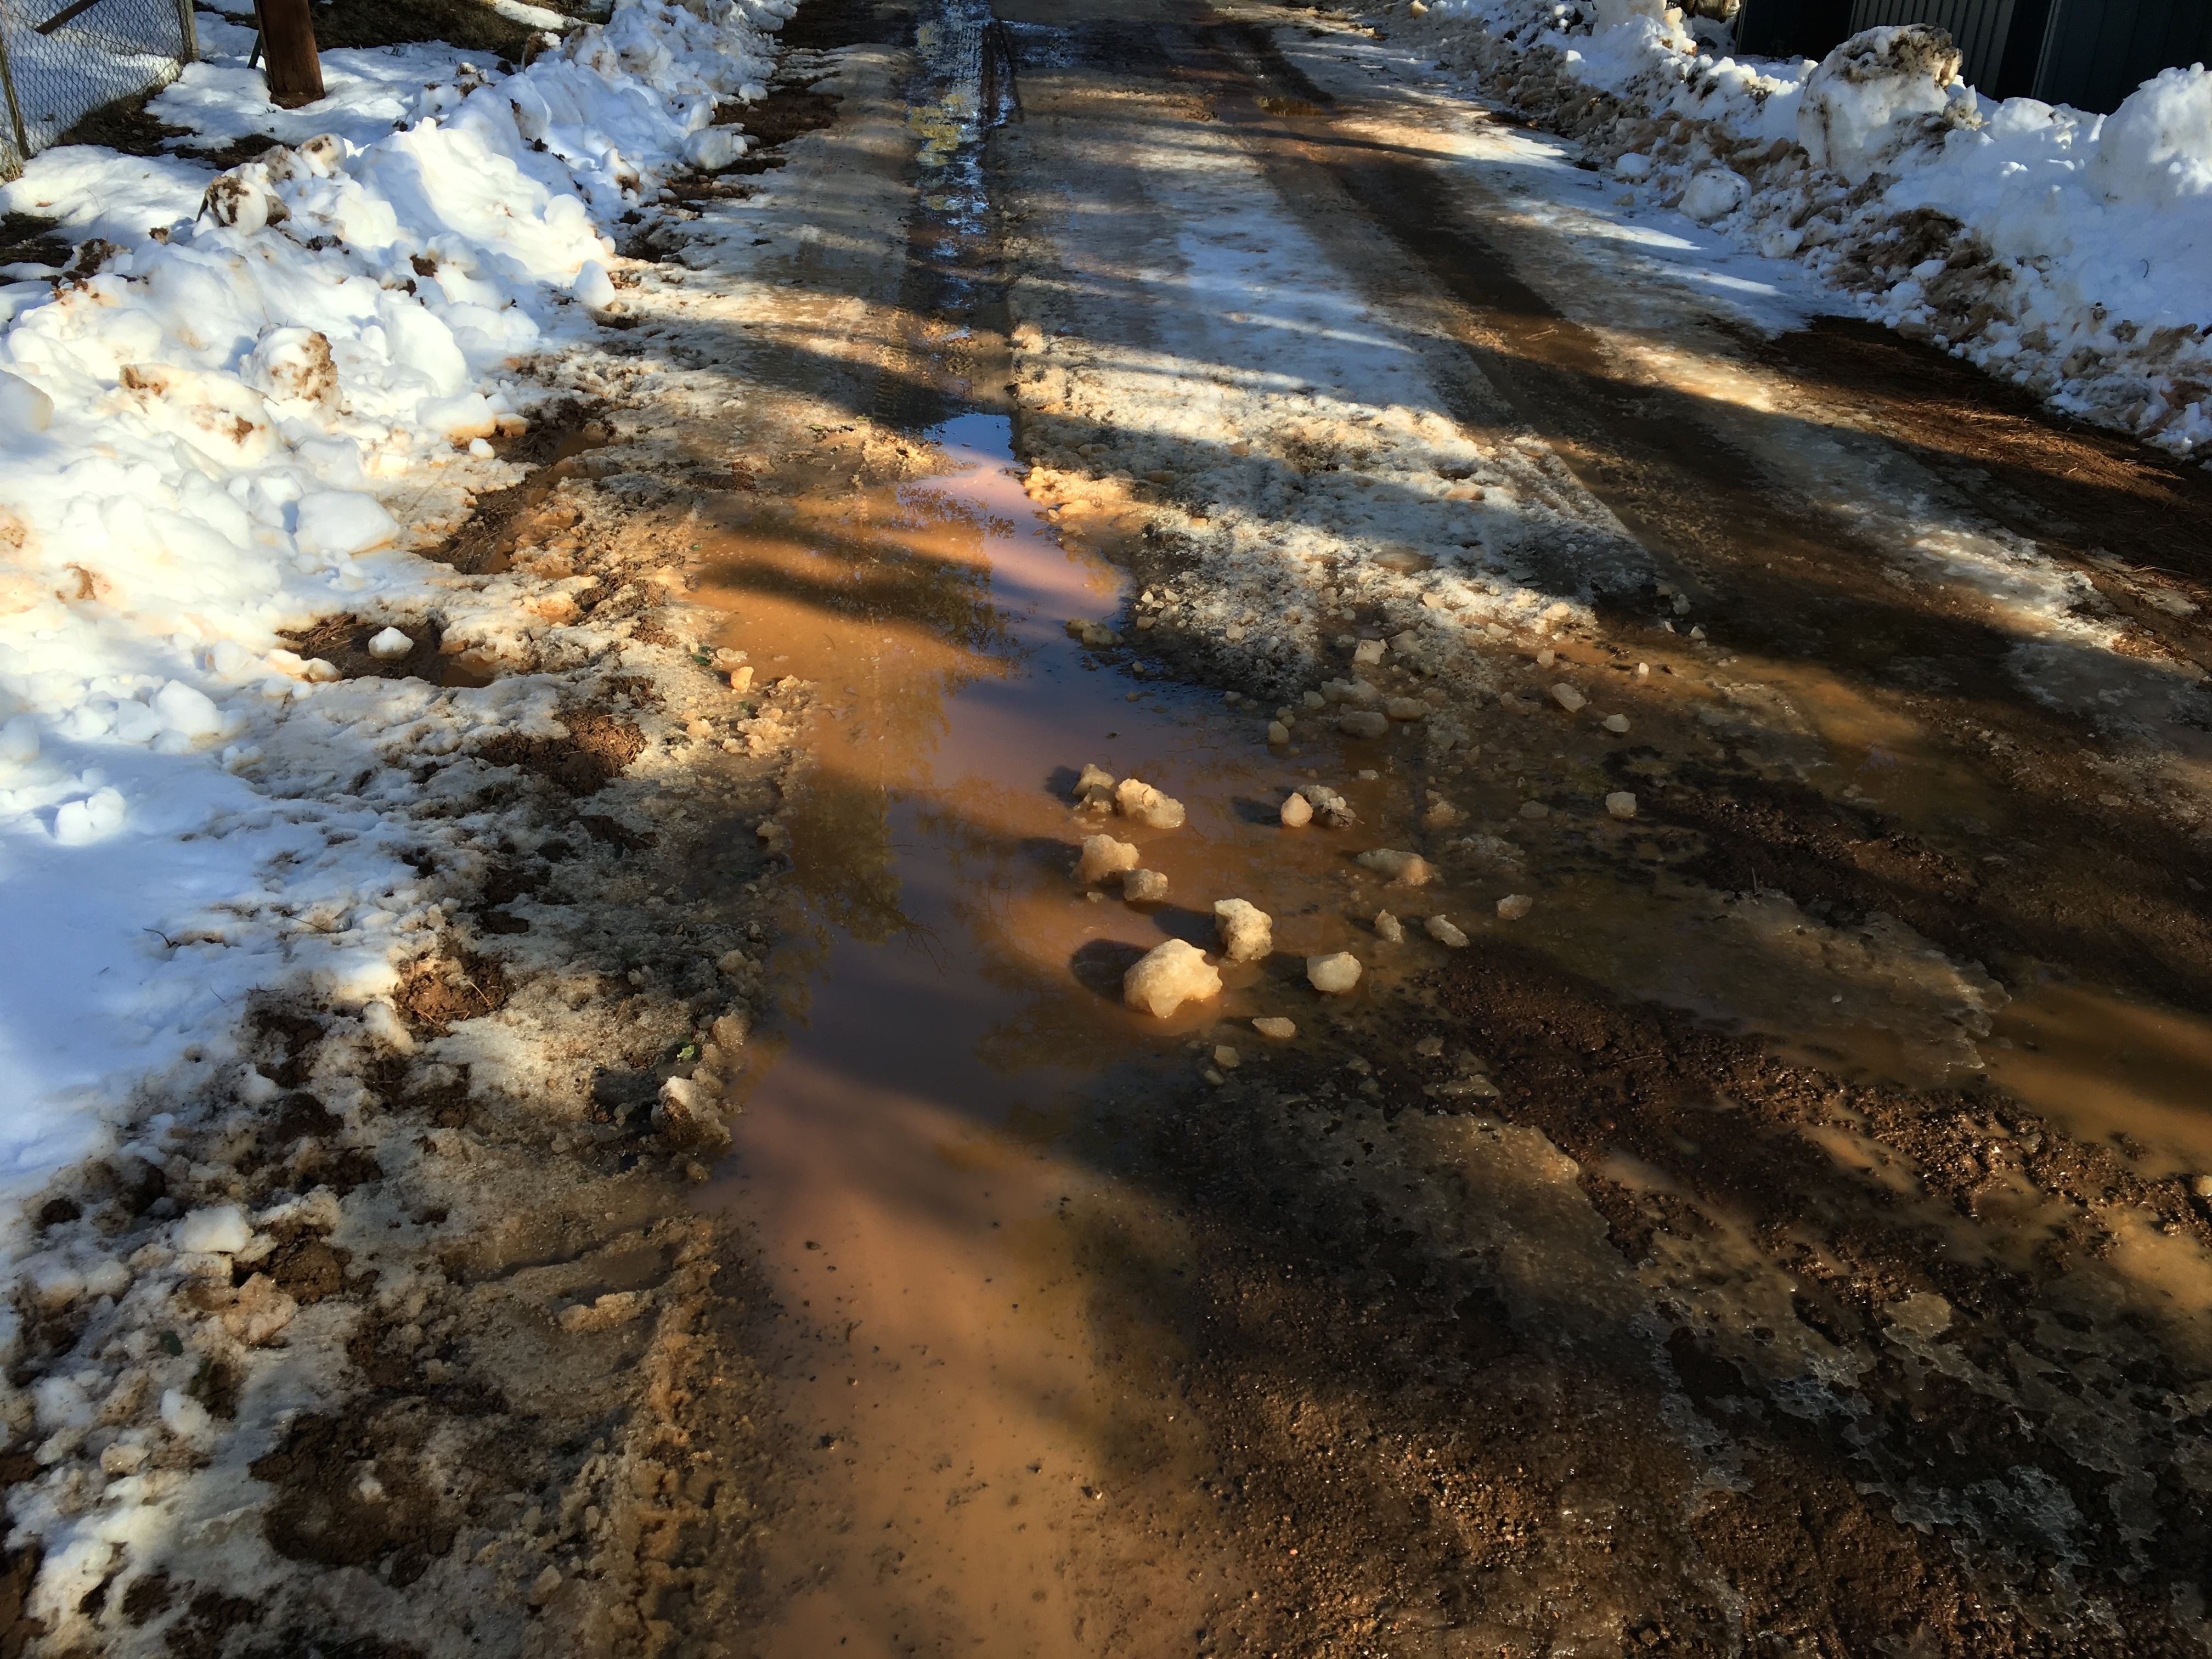
sea, tree, water, nature, rock, snow, winter, sunlight, morning, leaf, wave, river, stream, ice, reflection, autumn, weather, soil, season